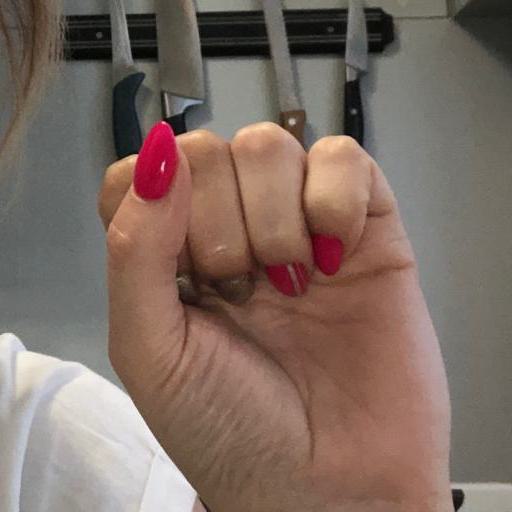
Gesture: fist